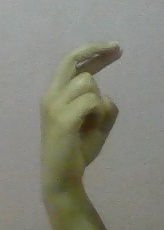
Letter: zay